Railway Clerks' Mountain House

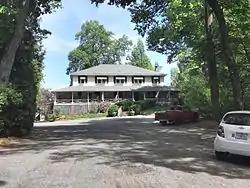

Railway Clerks' Mountain House, also known as the Mountain Home, Clerks' Mountain Home, and Orchard Inn, is a historic country inn located near Saluda, Polk County, North Carolina. The inn ("home") was built in 1926, and is a two-story, six-bay, frame building with Colonial Revival and American Craftsman style design influences. It has a hipped roof and features a full width hip-roofed one-story porch supported by slender Tuscan order columns. Also on the property are three contributing guest cottages built about 1926: the "Paulownia" Cottage, "Boxwood" Cottage, and "Twin Poplar" Cottage. The property was originally developed by the Brotherhood of Railway Clerks of the Southern Railway System as a summer retreat. The union retained the property until 1962.